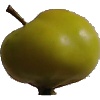
Label: Apple Red Yellow 2